Xihuan Lu station

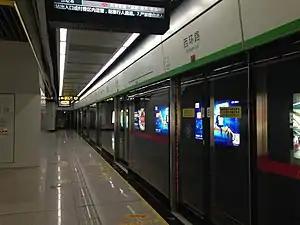
Platform in August 2015

Xihuan Road Station is a station of Line 1 of the Suzhou Metro. The station is located in Gusu District of Suzhou. It has been in use since April 28, 2012, the same time of the operation of Line 1.